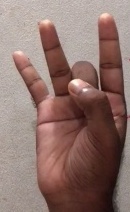
ASL sign: 8